Ellen Travolta

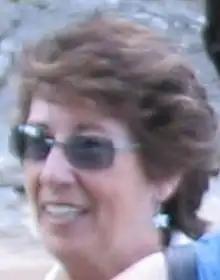
Travolta in 2004

Ellen M. Travolta (born October 6, 1939) is an American actress known for playing Louisa Arcola Delvecchio in "Happy Days" and "Joanie Loves Chachi" as well as Gloria Cerullo in "General Hospital" and Lillian in "Charles in Charge" (1987-1990).